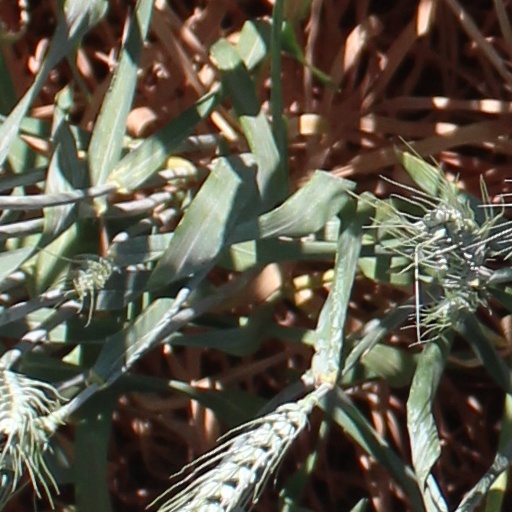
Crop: wheat